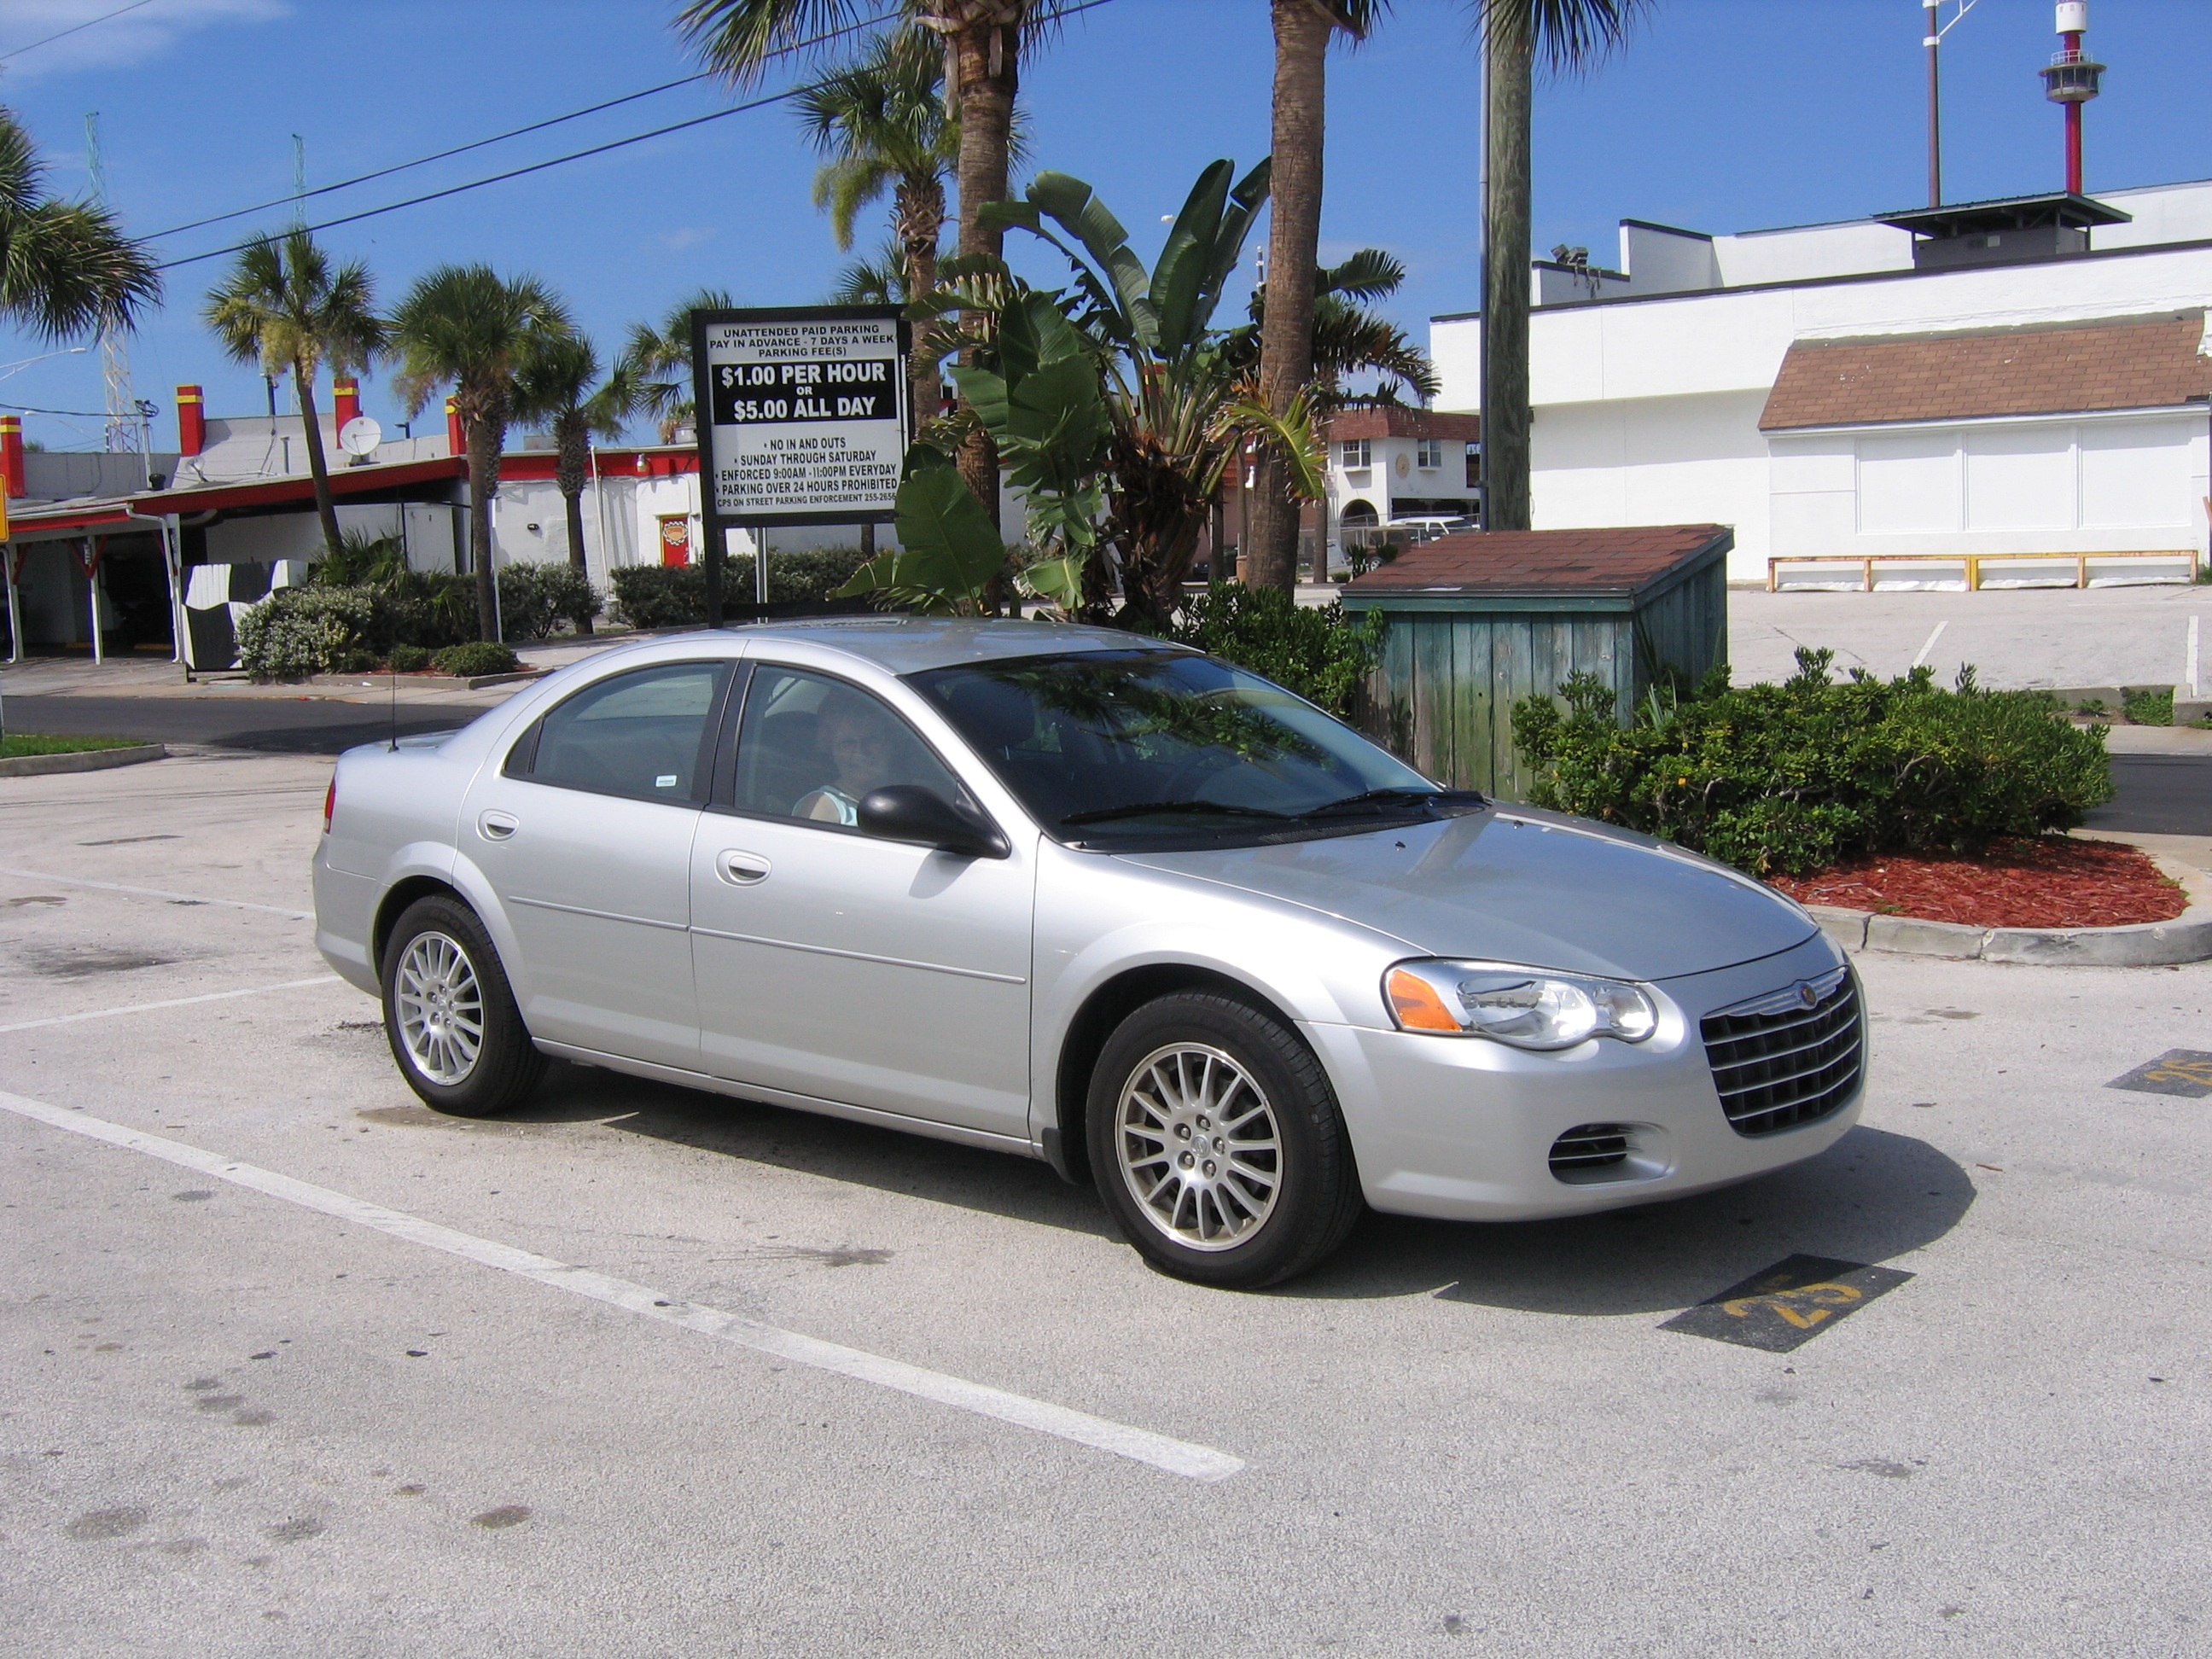
car, vehicle, auto, sedan, chrysler, pkw, limousine, land vehicle, automobile make, luxury vehicle, executive car, chrysler sebring